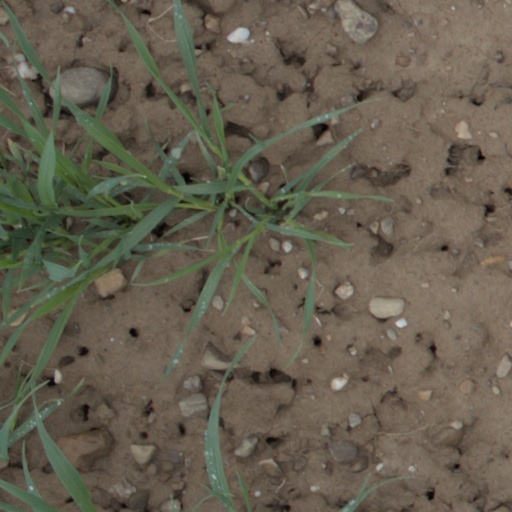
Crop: wheat